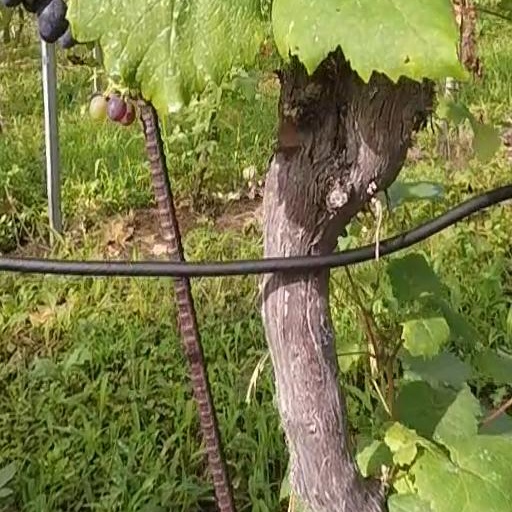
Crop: grape